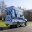
Label: ambulance